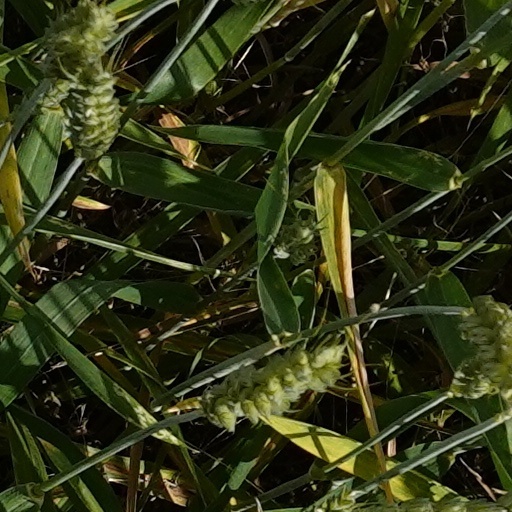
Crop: wheat